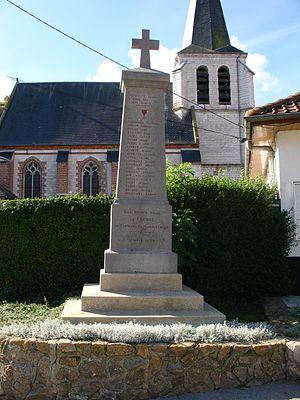
Monument aux morts du Quesnoy-en-Artois
Le Quesnoy-en-Artois est une commune française située dans le département du Pas-de-Calais en région Hauts-de-France.
Les monuments aux morts de la guerre 1914-1918 peuvent être surmontés d'éléments symbolisant :